Brazilian cotton cycle

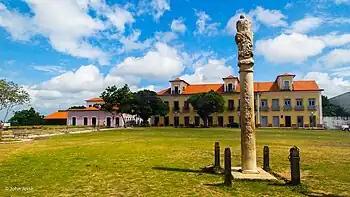
"Pelourinho" (pillar of stone, or less often of wood, erected in a public place, by which criminals were exposed and punished), in Alcântara.

Between 1756 and 1788, about 30,000 Africans disembarked in Belém and São Luís, 70% of them from Guinea and the rest from Angola.